Cry Baby (Megan Thee Stallion song)

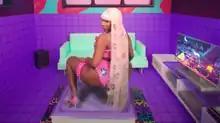
Megan Thee Stallion wears a 50-inch long platinum, pastel-pink, floral waist-length weave, which was stenciled together in two hours.

BlameItonKWay, who appears first in the video has a waist-length turquoise wig with top knots and a crown of braids. Megan sports various toy-inspired looks, including a yellow racetrack jumpsuit, a pink Barbie doll bikini with blue flowers, and a floral hula girl outfit. In between scenes, she also has a bouquet-like headpiece on top of her hair, a pastel pink waist-length hairdo, and black pigtails with a zig-zag middle part. The dancers wear heavy eyelashes, electric blue eyeshadow, winged liner, and subtle rhinestones to match Megan's bedazzled floral nails. The 50-inch long platinum, pastel-coloured floral look two hours to hand-paint with a stencil. The hairstylist was aiming for a "Malibu Barbie"-look.